Henry Bredemers

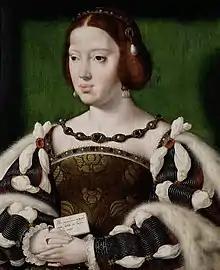
Eleanor of Austria, one of Bredemers' pupils, was reported to be a particularly talented and passionate performer on the clavichord

When Philip died in 1506 at Burgos, Spain, it was Bredemers who arranged for the transport of the chapel's liturgical and music books to Antwerp. Philip's eldest son, Charles, was too young to succeed his father, and so Margaret of Austria was appointed regent. At her court in Mechelen, Bredemers was chosen in 1507 as music teacher of Philip's children (Charles and his sisters Eleanor, Mary and Isabella) and organist of Charles' domestic chapel. He was also to instruct court entertainers and choirboys, as well as purchase and maintain instruments. Bredemers taught Charles and his sisters clavichord daily, as well as other instruments.